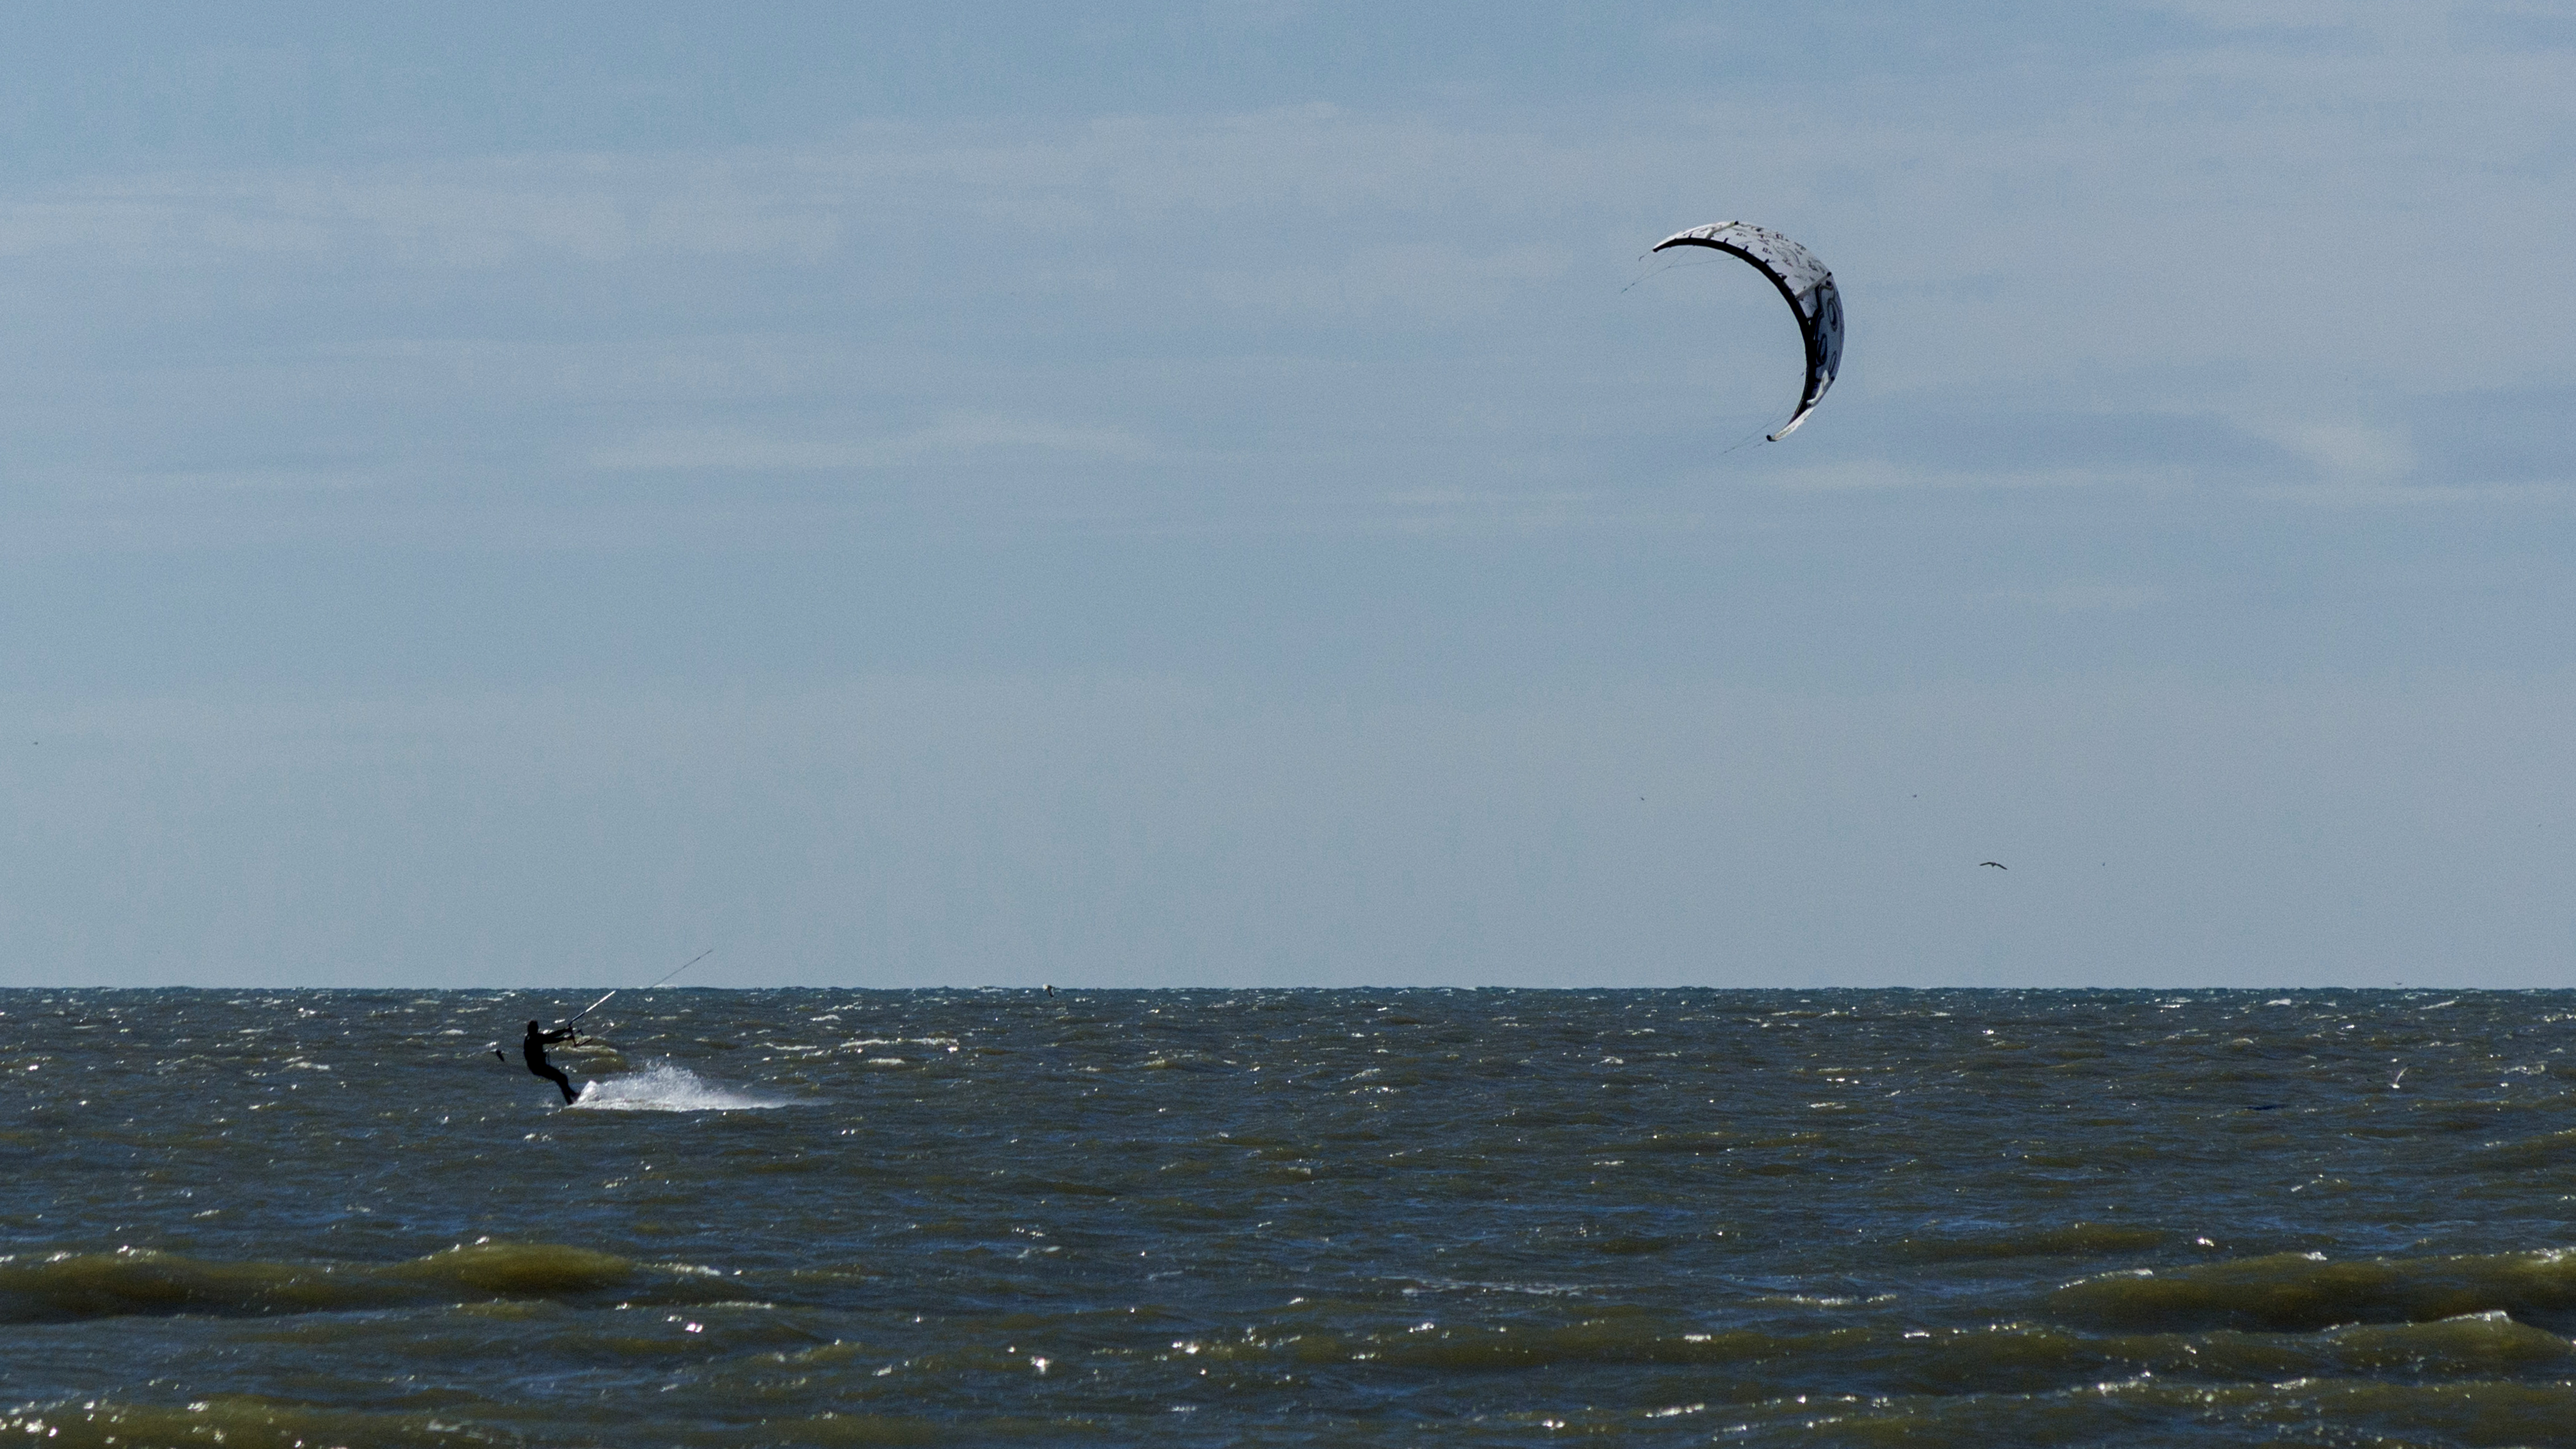
beach, landscape, sea, coast, water, outdoor, ocean, sky, photography, wave, wind, photo, surfer, surf, surfing, kite, surfboard, nikon, toy, holland, nederland, netherlands, sports, windsurfing, dutch, outdoorphotography, picture, photograph, fotos, foto, fotografie, kitesurfing, noordzee, paulvandevelde, pdvandevelde, padagudaloma, dordrecht, nederlandinfotos, texel, pvdvfotografie, pdvandeveldedordrecht, nederlandsefotografie, dutchphotogaraphy, totallydutch, fotografienederland, hollandsefotografie, fotografieholland, wadden, waddeneiland, zeil, vlieger, kitesurfer, catchingthewind, surfen, windsurfen, surfingboard, surfbord, water sport, windsports, wind wave, kite sports, surface water sports